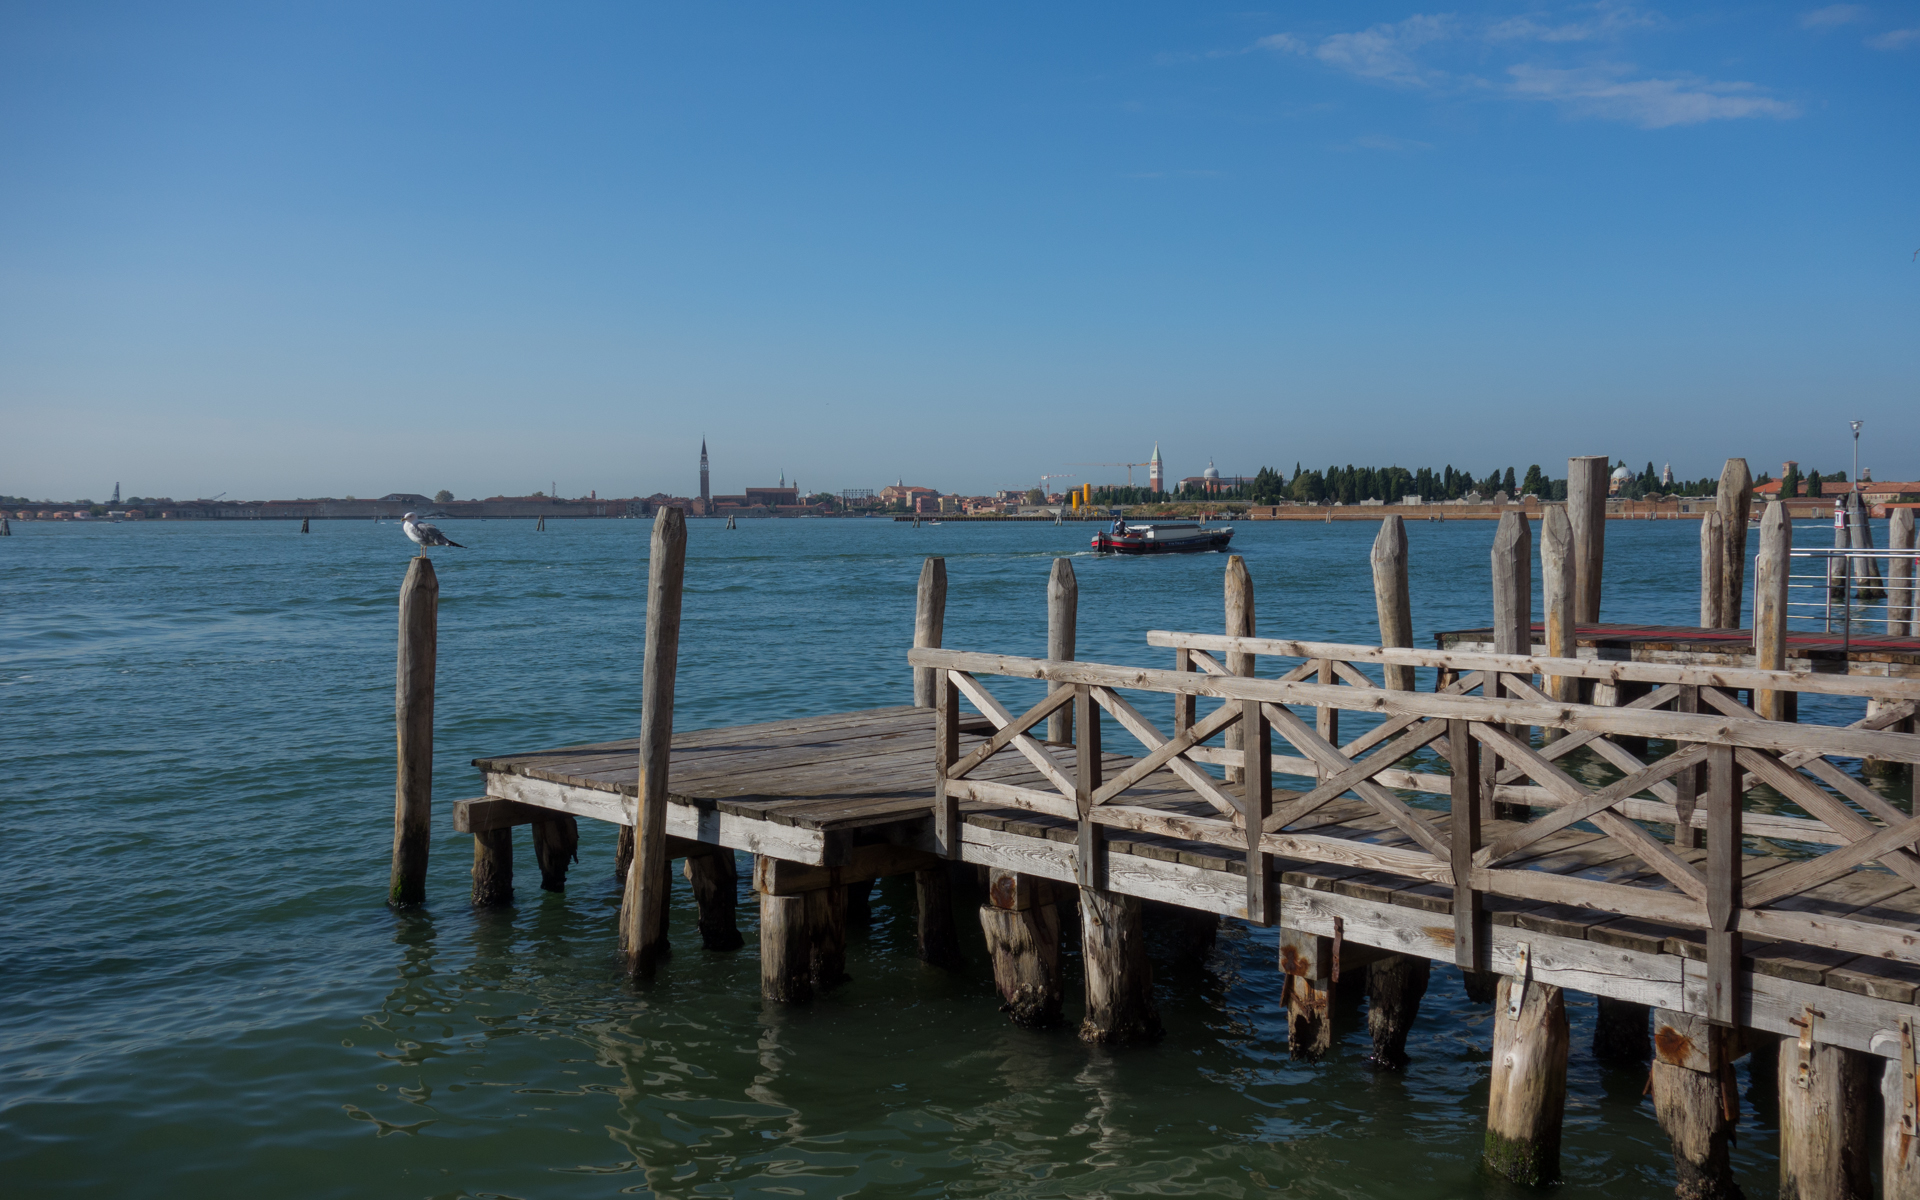
sea, coast, water, ocean, horizon, dock, bridge, shore, pier, vacation, bay, marina, italie, murano, venetie